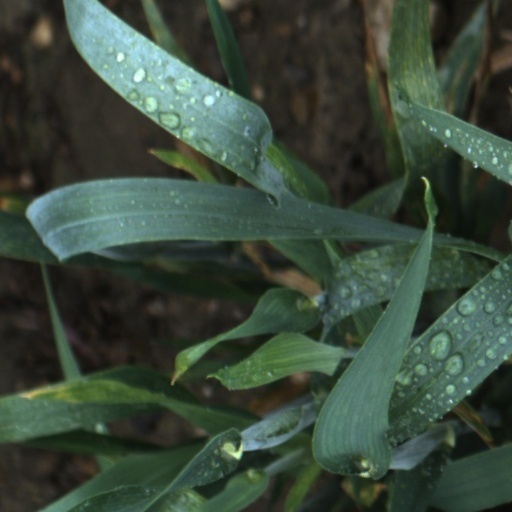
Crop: wheat